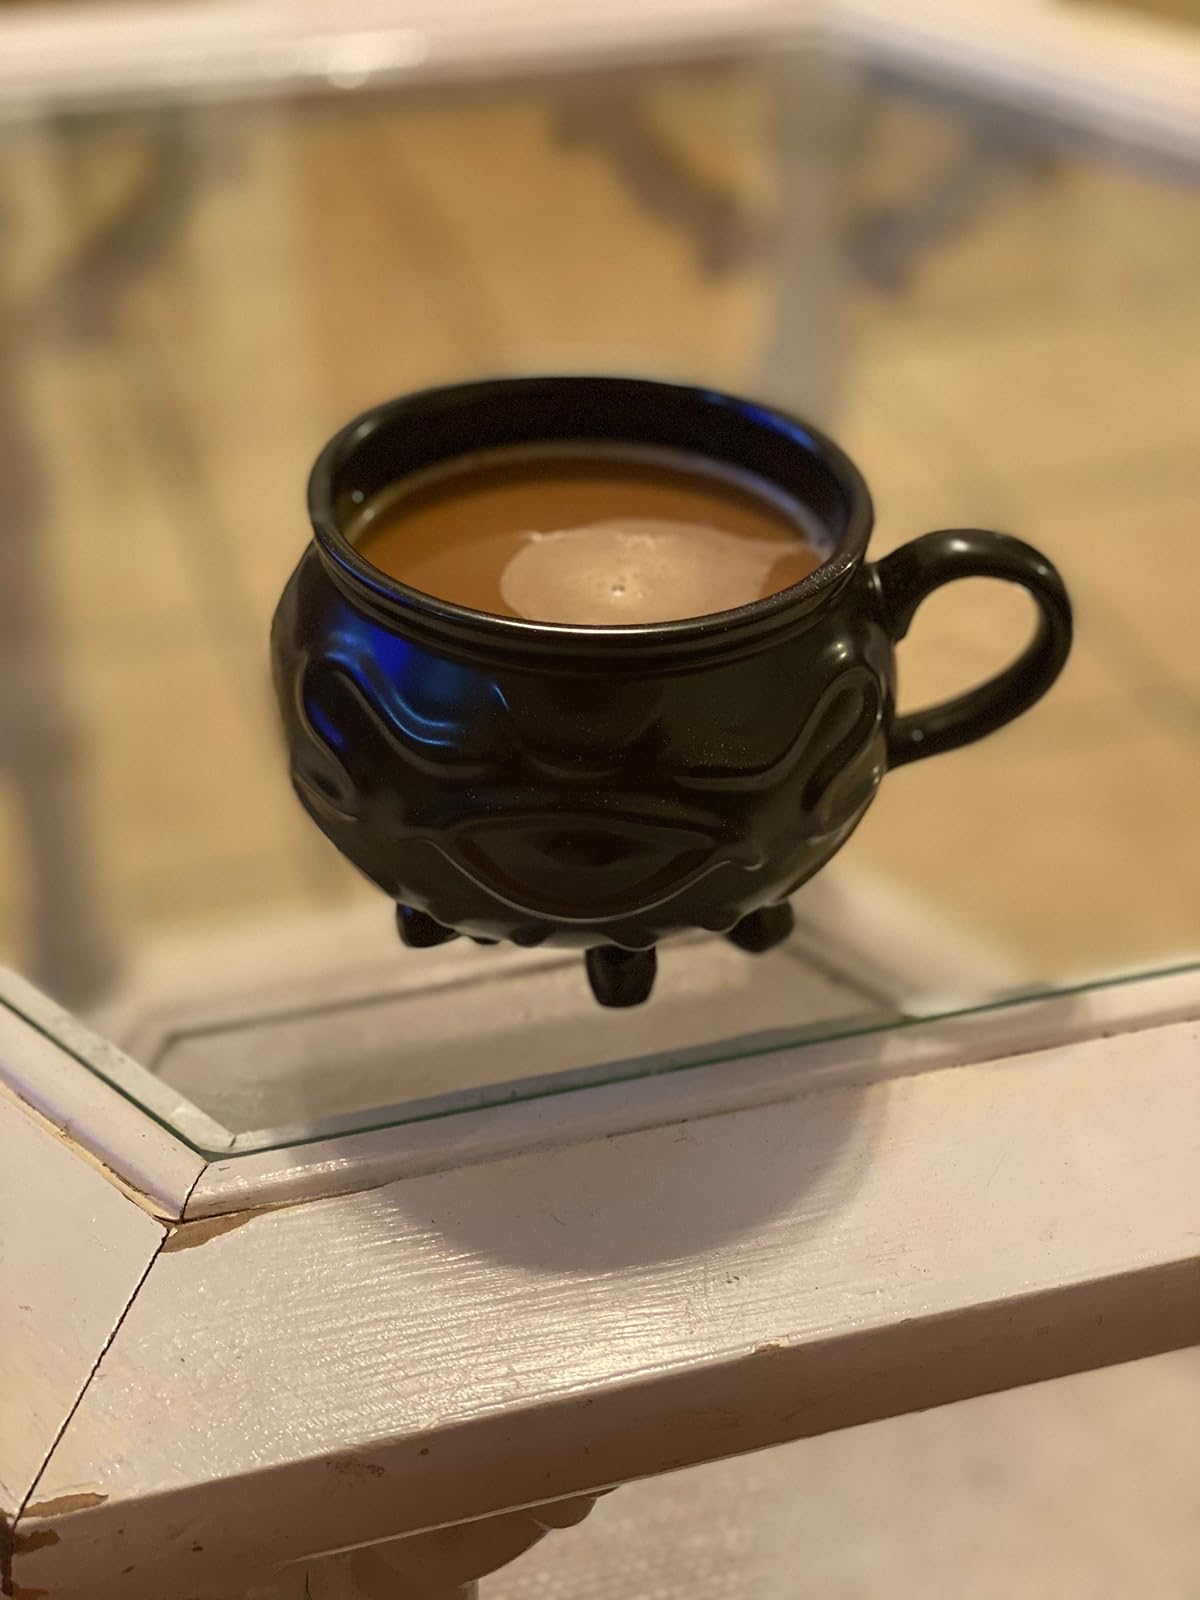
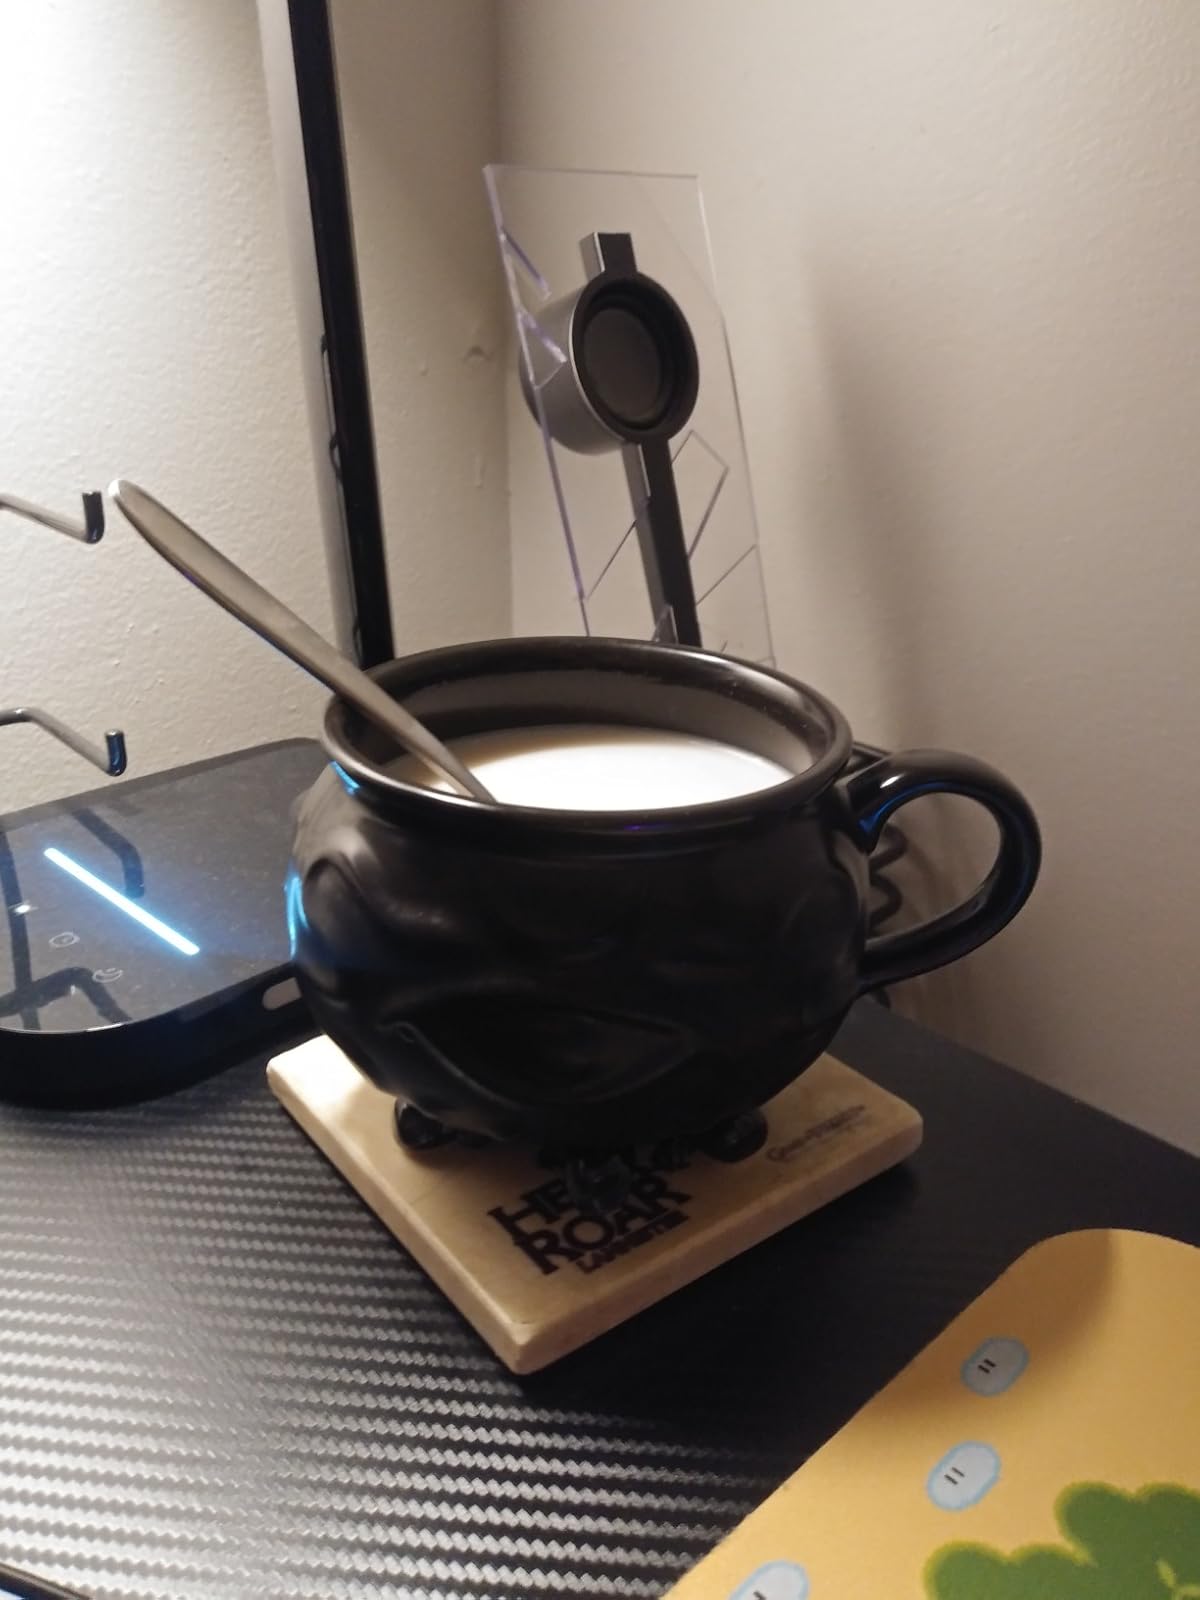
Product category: items_mug
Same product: yes